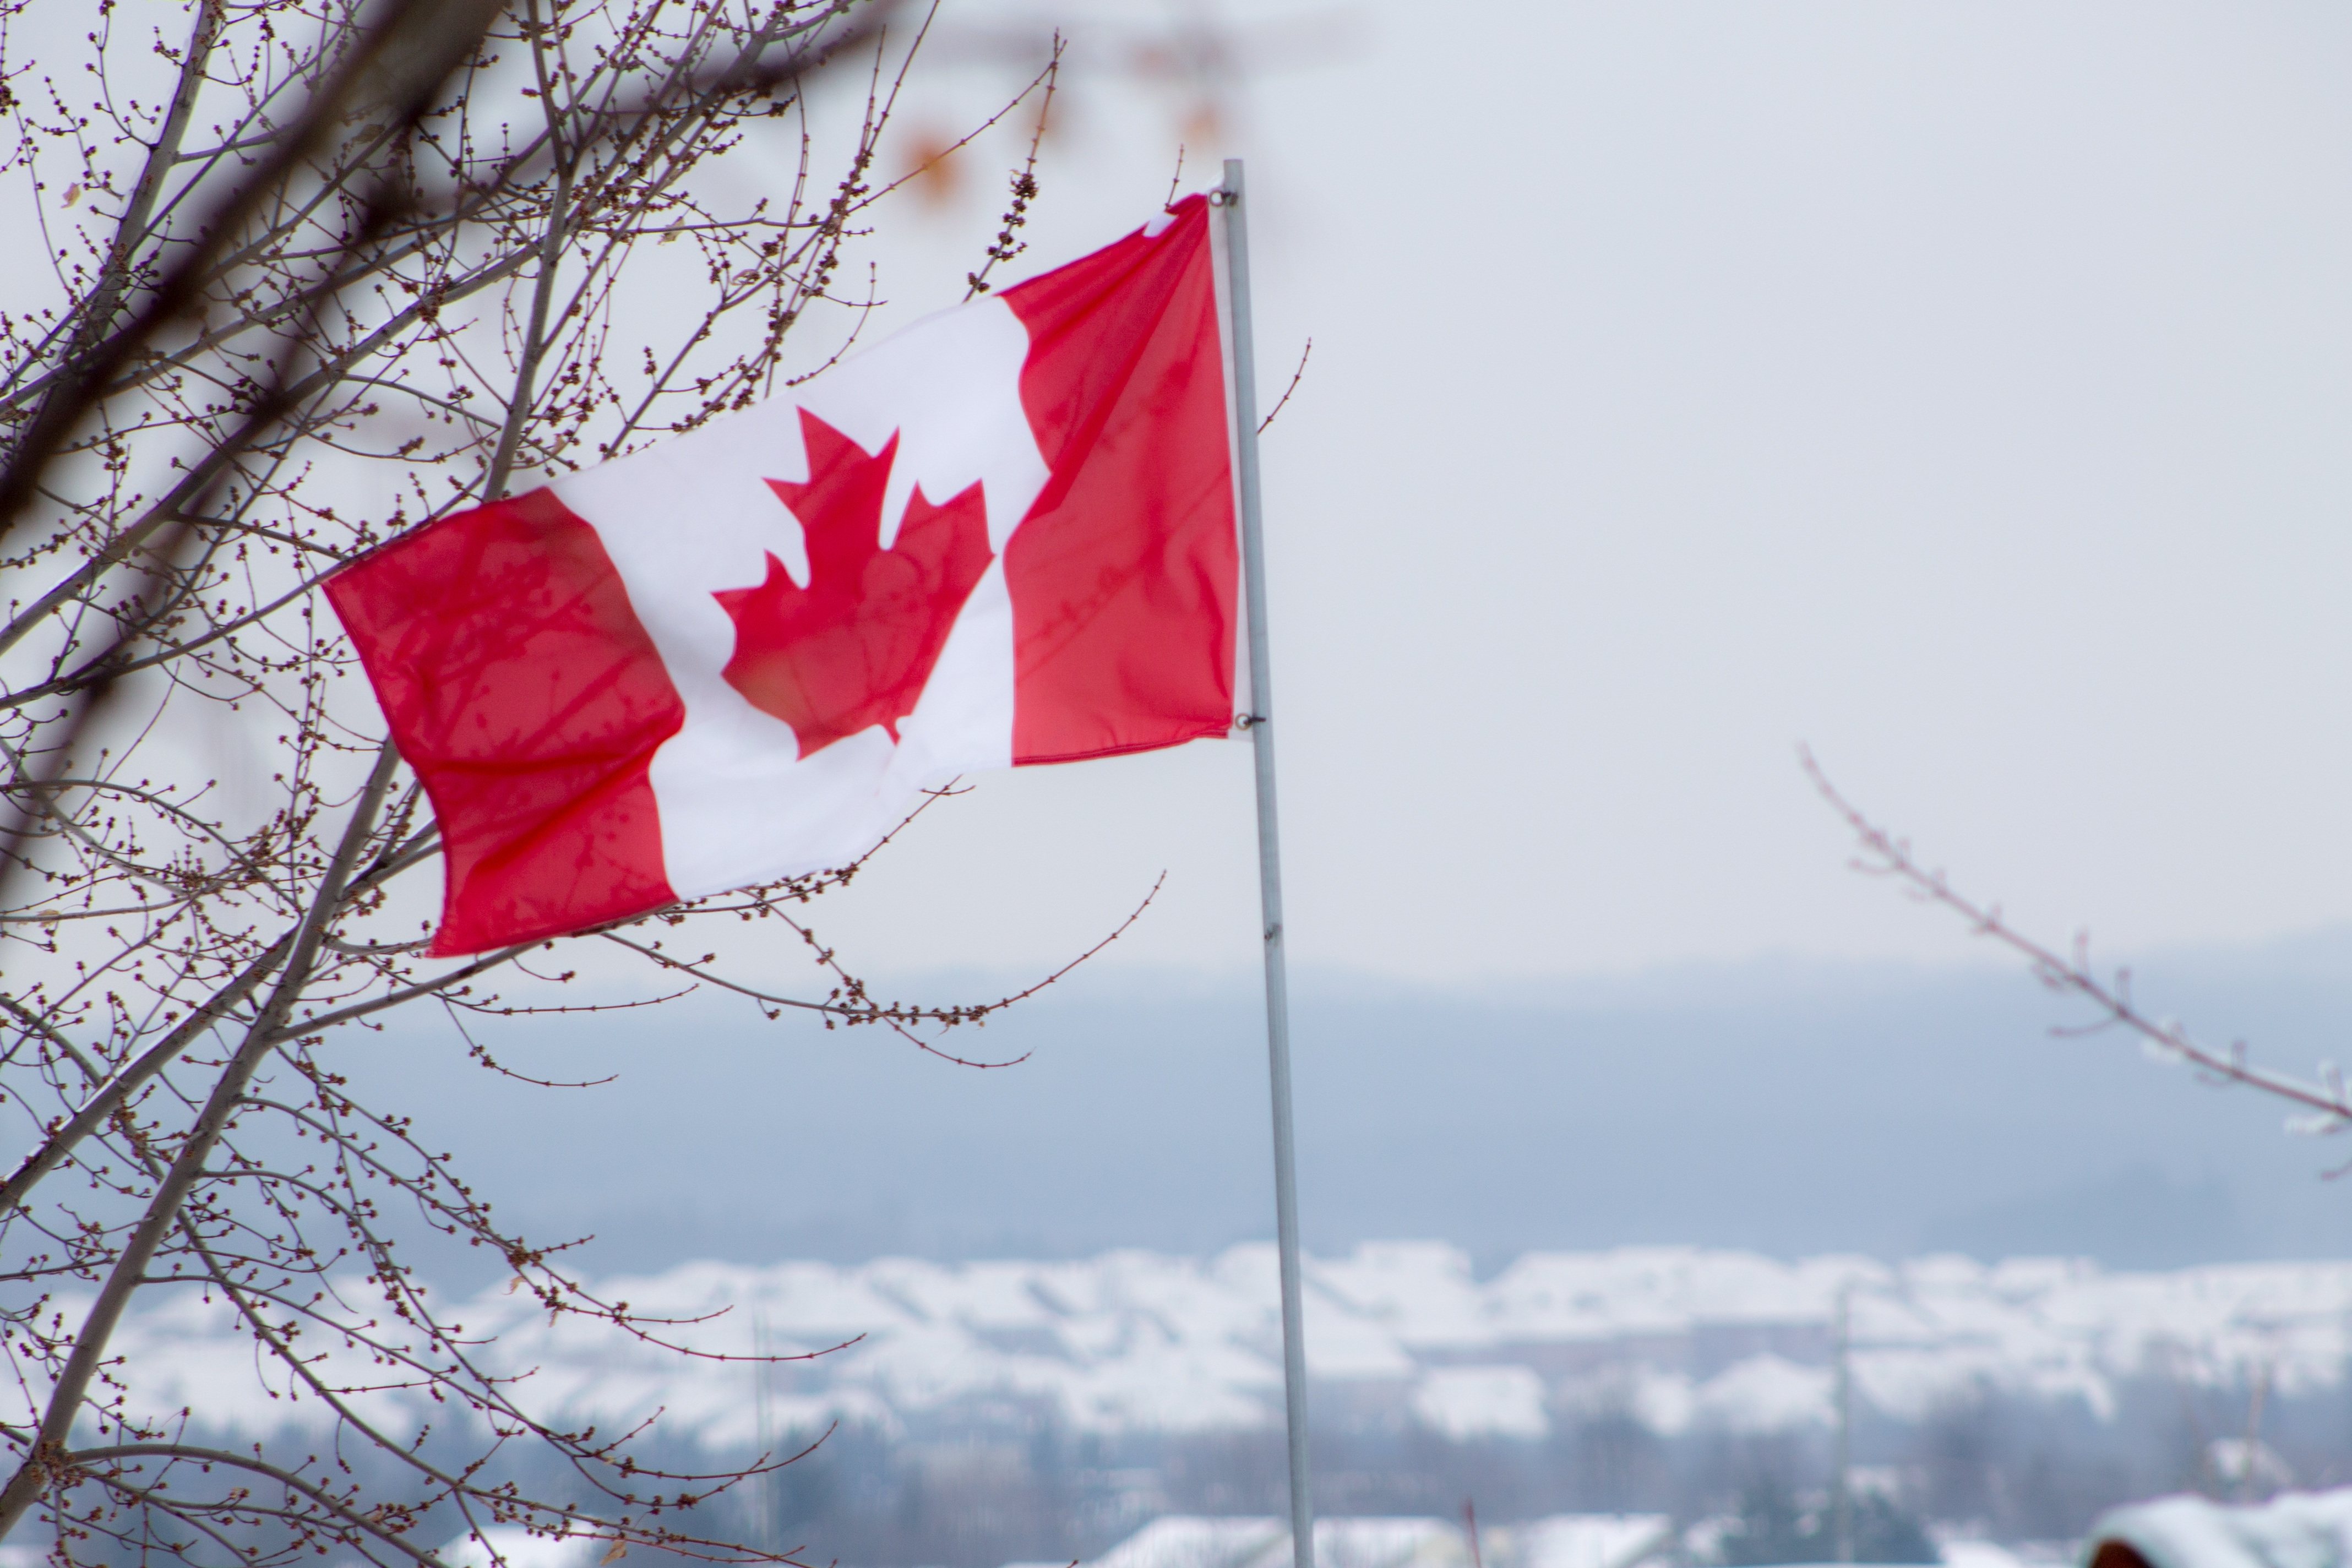
snow, winter, white, flower, wind, red, flag, season, canada, canadian, freezing